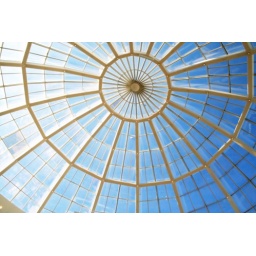
This is the ceiling to one of the malls in the area here. Incredible blue sky today!